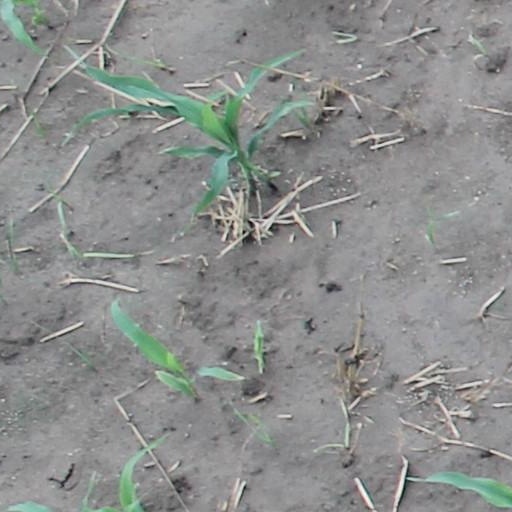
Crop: maize; corn